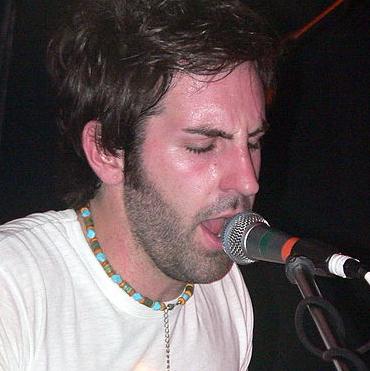
Age: 26